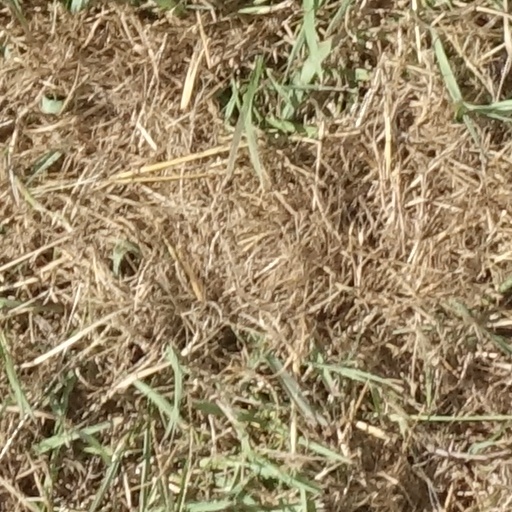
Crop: sorghum